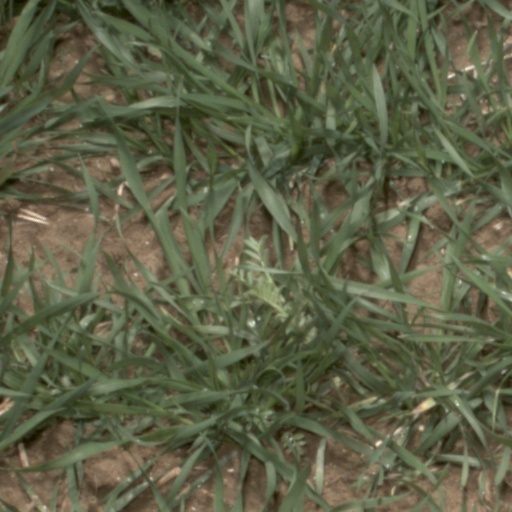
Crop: wheat